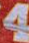
Number: 4